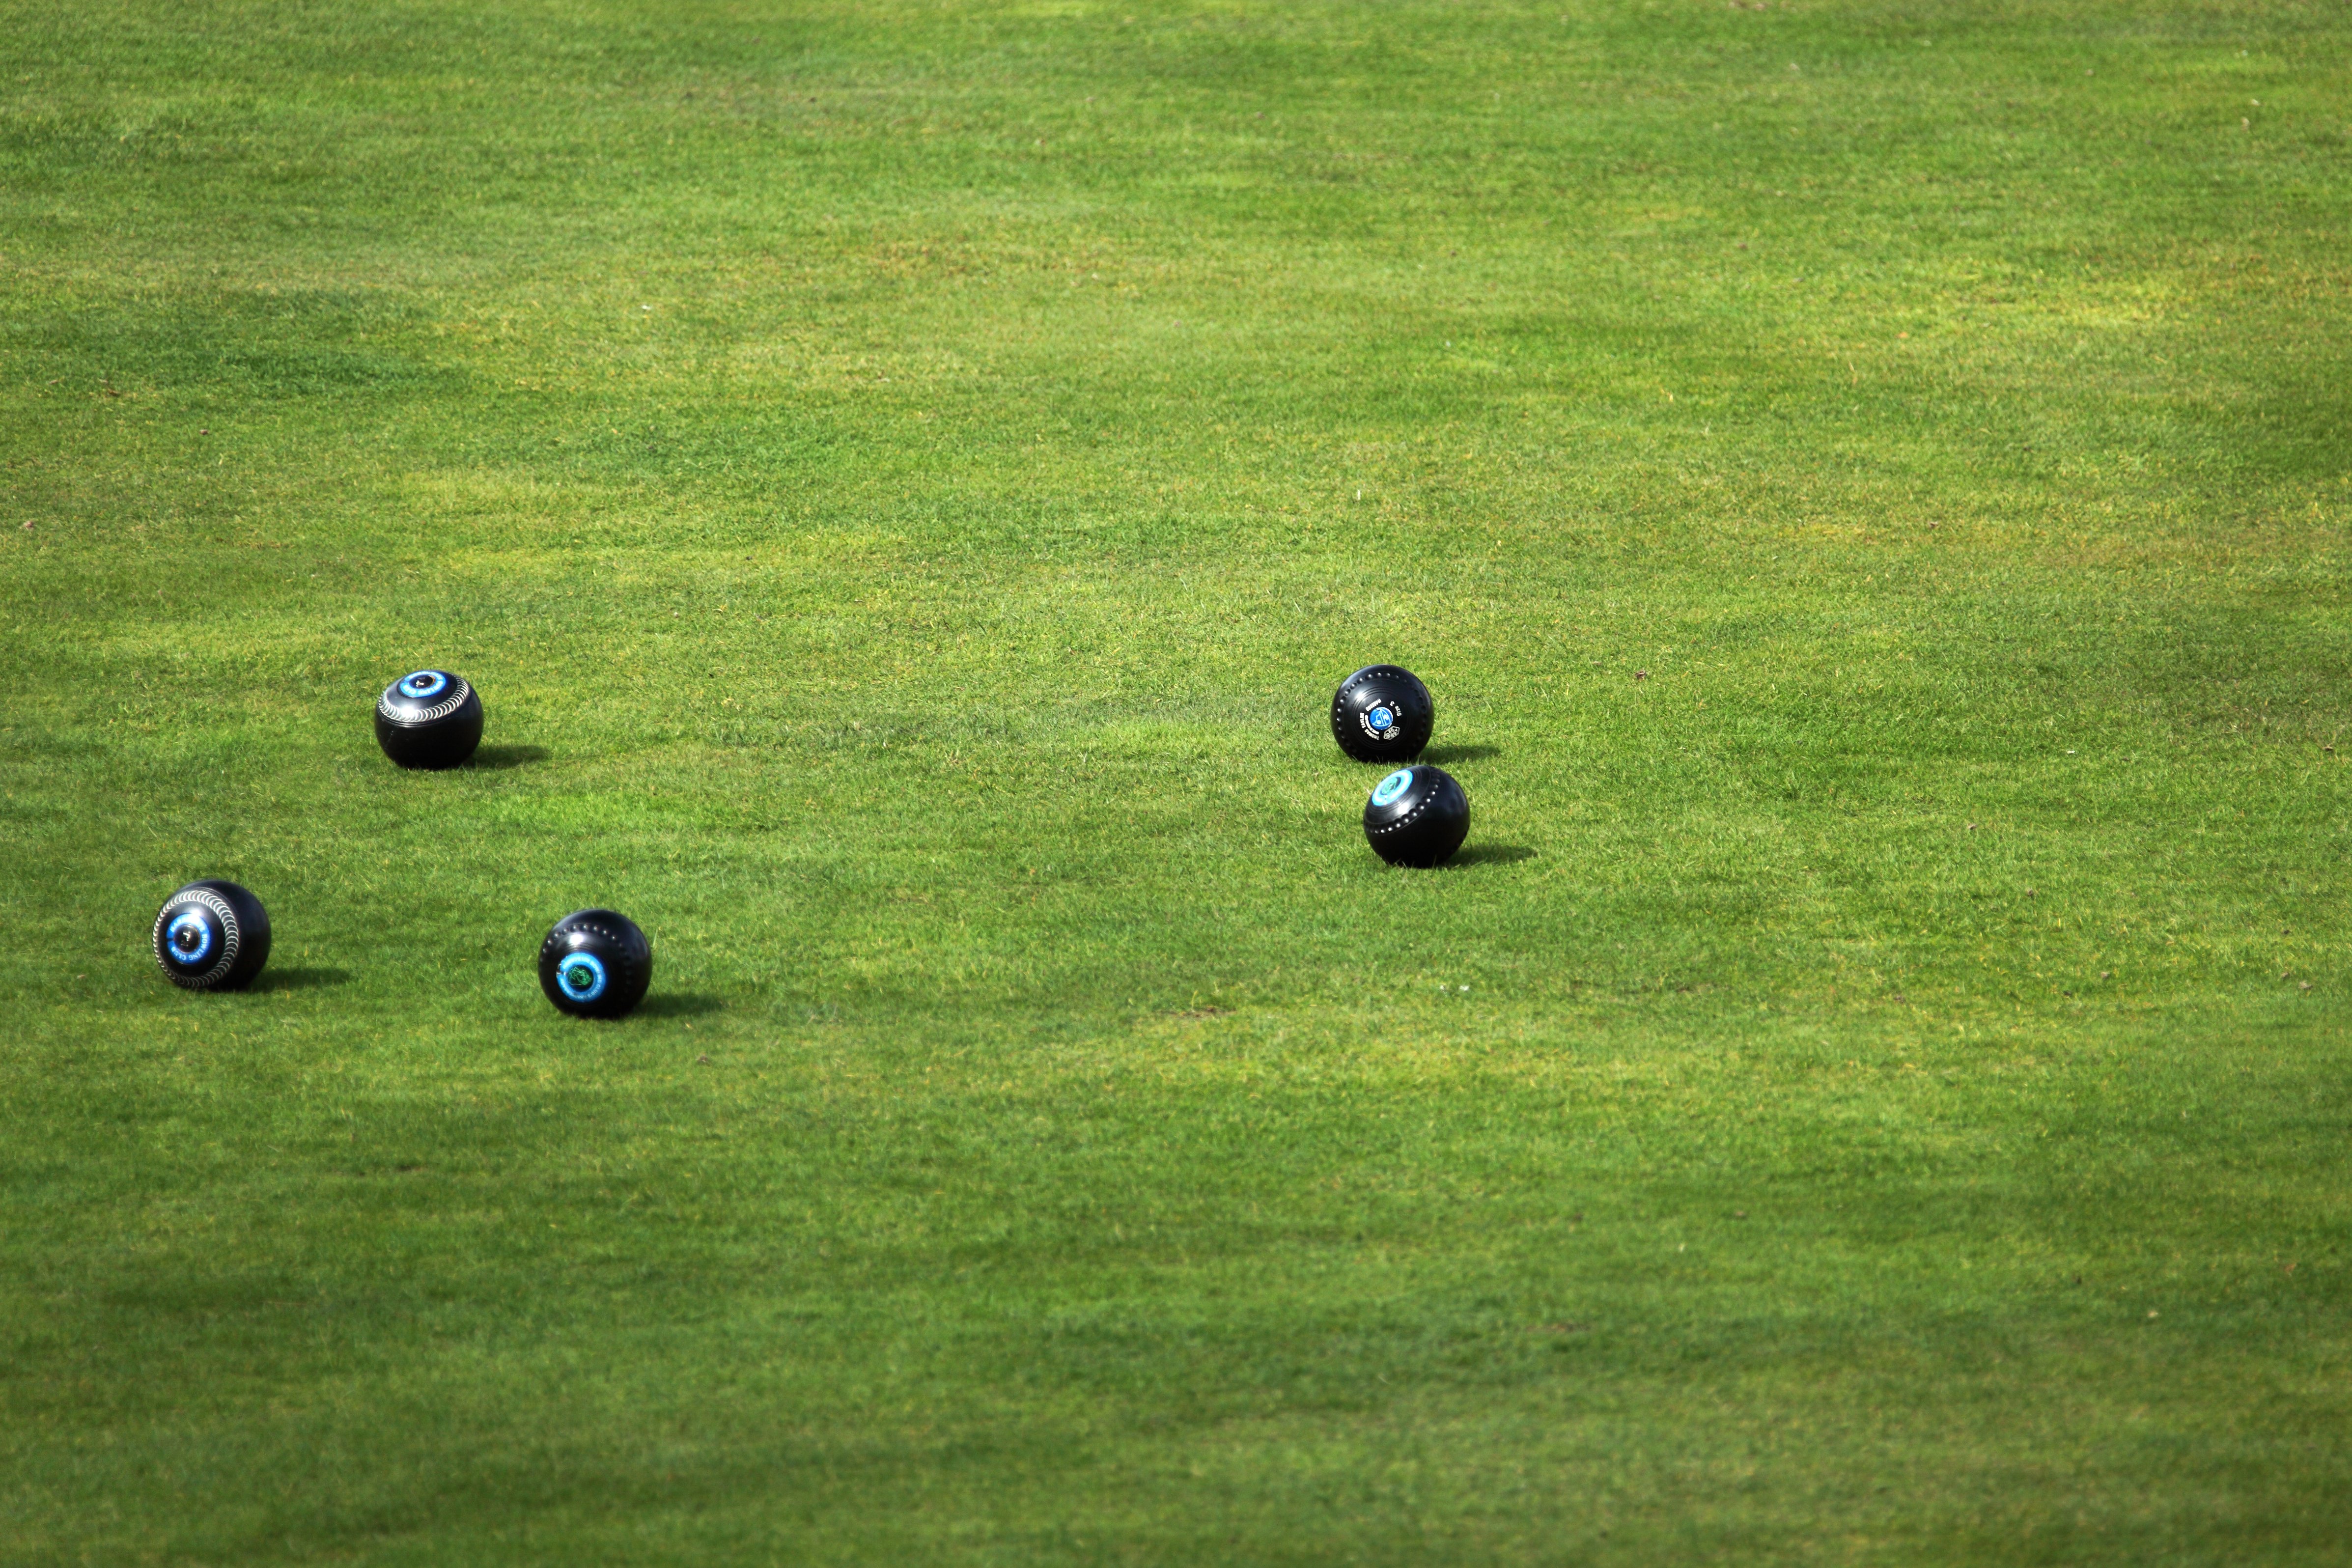
grass, structure, sport, field, lawn, meadow, game, recreation, bowl, green, baseball field, golf, turf, bowling, sports, grassland, ball, games, bowls, ball game, outdoor recreation, sport venue, individual sports, pitch and putt, lawn game